Vega Baja, Puerto Rico

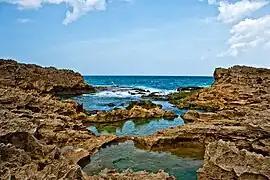
Tidepools on a beach in Vega Baja

Vega Baja is located on the northern coast. The municipality is located along the Northern Karst region of Puerto Rico, and the town is located on the Northern Plains.